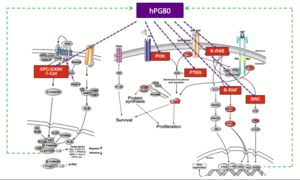
hPG80, pierre angulaire des voies oncogéniques
hPG80 désigne la version extracellulaire et oncogénique de la progastrine. Ce nom apparaît pour la première fois en janvier 2020 dans une publication scientifique. Jusqu’à cette date, les publications scientifiques font référence à la seule désignation de “progastrine”, sans nécessairement préciser explicitement s’il est question de progastrine intracellulaire ou extracellulaire dans le cadre pathologique tumoral.